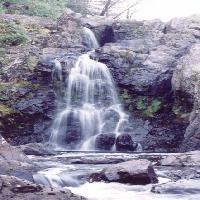
Weather: cloudy or overcast